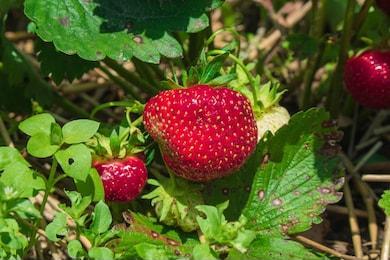
Label: Strawberry